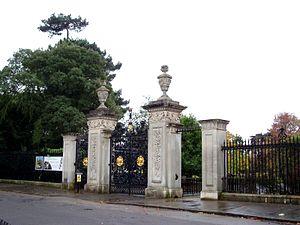
Les jardins de Kew sont un ensemble de jardins et de serres situés entre les quartiers de Richmond upon Thames et de Kew, à l'ouest de Londres. Sur une superficie de 121 hectares, ils abritent l'une des plus importantes collections de plantes du monde — plus de 30 000 espèces de végétaux — et un centre de recherche en botanique réputé. Leur herbier est également l'un des plus grands du monde, avec plus de sept millions de spécimens. Fondé en 1759, ce lieu devenu emblématique de l'époque victorienne, qui accueille chaque année deux millions de visiteurs, a été inscrit en juillet 2003 sur la liste du patrimoine mondial établie par l'UNESCO.